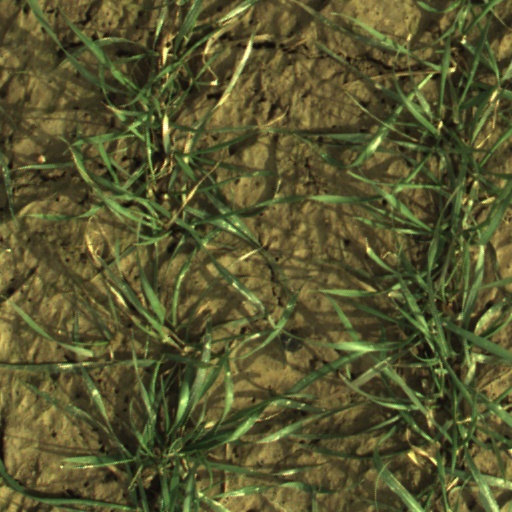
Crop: wheat